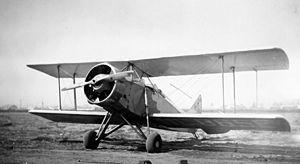
Le Kinner Airster est un biplan monomoteur mono ou biplace américain conçu par Bert Kinner et construit par Kinner Airplane & Motor Corporation.